Cattaro mutiny

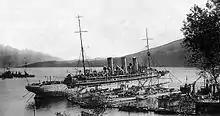
SMS "Gäa" with torpedoboats and submarines in the middle bay of Cattaro, off Gjenović (Đenovići).

The officers had lunch in their mess. The crew armed themselves, fired a cannon shot and raised a red flag. The chief officer (Austrian: Gesamt Detail Offizier) Zipperer, who rushed on deck, received a shot to the temporal bone. Medical assistance was initially prevented before he could be taken to the ship's hospital. In addition, a non-commissioned officer was shot through the chest and a sailor was injured by a ricocheting bullet. There were also shots fired at the ship's commander, but without hitting him. At the request of the crew, the ship's commander brought Rear Admiral Hansa, the commander of the Cruiser Flotilla, on deck. Anton Grabar demanded the immediate end of the war according to the Fourteen Points of Woodrow Wilson and he complained about the bad treatment especially by the young cadets and the insufficient rations. The officers were now ordered to eat the same food as the crew.